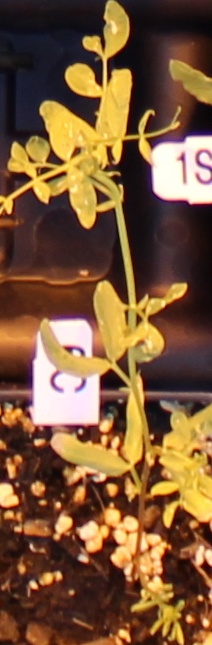
Label: Lentil